Bipp Castle

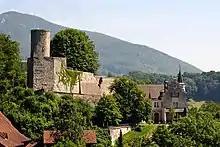
The 1855 mansion built near the ruins of Bipp Castle

During the 12th century the Bishop of Basel granted the Buchsgau region, which included the village of Oberbipp, to the Count of Froburg to hold as a fief. By 1268 Bipp Castle is first mentioned in a document. During the 13th century the counts of Froburg appear to have gradually lost most of their holdings in the Buchsgau until only the villages of Bipp, Wiedlisbach and Erlinsburg remained. At some point in the following years the Froburgs also lost ownership of Bipp Castle, though whether it was sold or captured is not clear.